Holiday in Tyrol

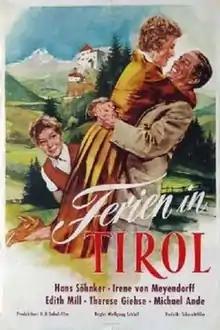

Holiday in Tyrol ( or ) is a 1956 West German drama film directed by Wolfgang Schleif and starring Hans Söhnker, Edith Mill and Michael Ande. It was shot at the Bavaria Studios in Munich and on location in Bavaria, Austria and Switzerland. The film's sets were designed by the art directors Hans Ledersteger and Ernst Richter.